Hi Hi Puffy AmiYumi

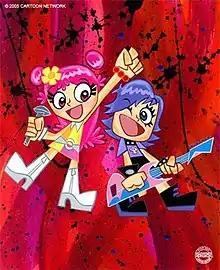
A picture of Ami and Yumi, titled "Girls Rock!", is done by Lynne Naylor, one of the show's character designers back in 2005.

According to Register, the target audience of the show is children from 6 to 11 years old. However, it also has a cult following of teen and adult fans of the real-life Ami Onuki and Yumi Yoshimura who make up the Japanese pop duo Puffy AmiYumi. Register, who was a fan of the band, wished to spread its fame to other parts of the world and thus created the series.